Jessa Hospital

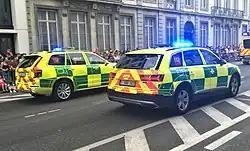
Belgian MUG (Urgent Medical Assistance) vehicles with Battenburg colors and the Jessa Hospital logo at the Belgian National Parade of 21 July 2018.

The Jessa Hospital (Dutch: "Jessa Ziekenhuis") is a regional hospital with a university hospital-like character in Hasselt, Belgium. It is the second largest hospital in the province of Limburg, after the Ziekenhuis Oost-Limburg with its main campus in Genk.